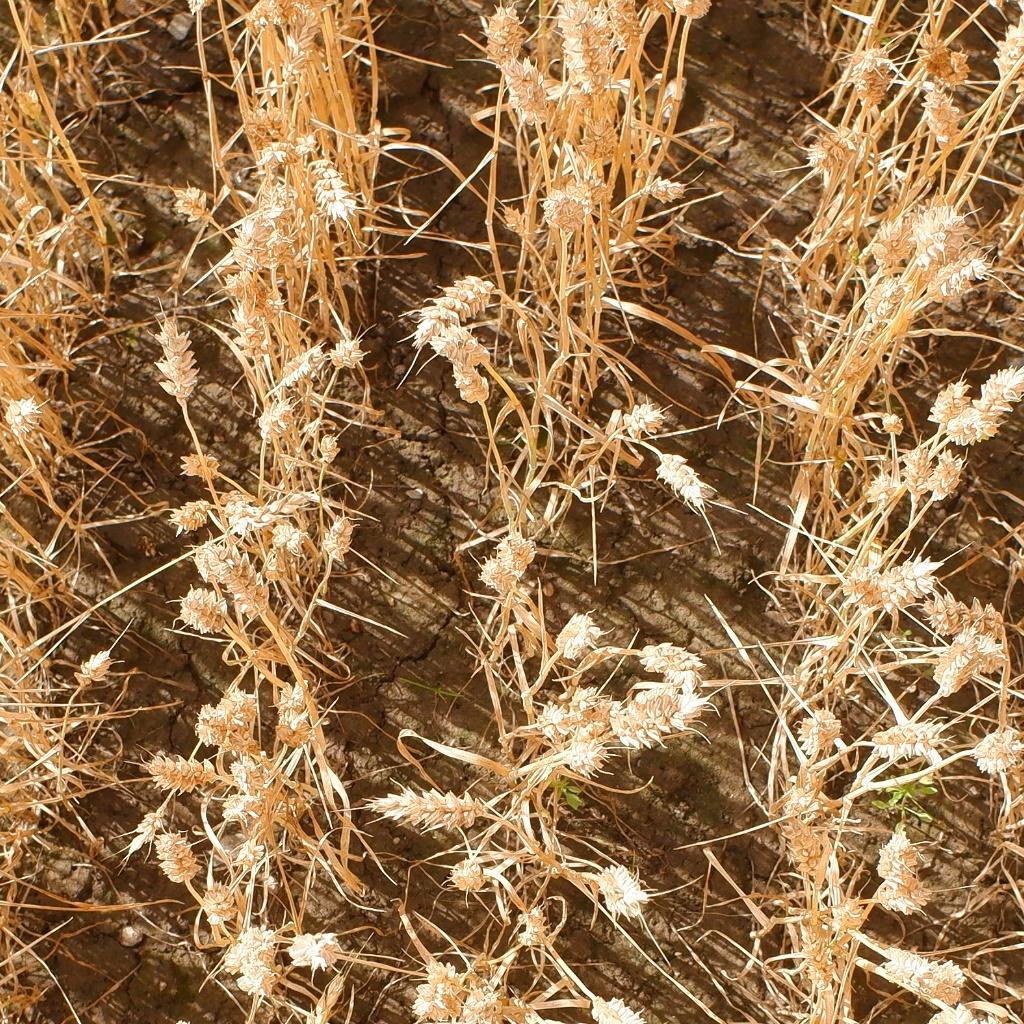
Country: Norway
Location: NMBU
Wheat development stage: Filling